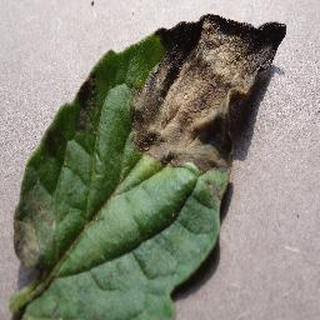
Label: tomato_late_blight